Economic history of Mexico

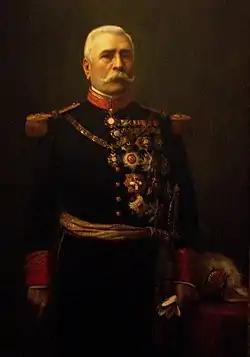
Porfirio Díaz, liberal military hero and President of Mexico 1876–1911

The early republic has often been called the "Age of Santa Anna," a military hero, participant in the coup ousting emperor Augustín I